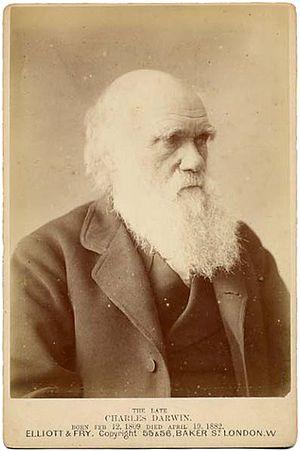
Beaucoup de portraits de Charles Darwin sont connus. Les premiers sont dessinés ou peints, tandis que les portraits ultérieurs sont plutôt des photographies monochromes. Après la publication de l'Origine des espèces en 1859 et la diffusion de la controverse qui s'en est suivie, Darwin a également été l'objet de nombreuses caricatures.